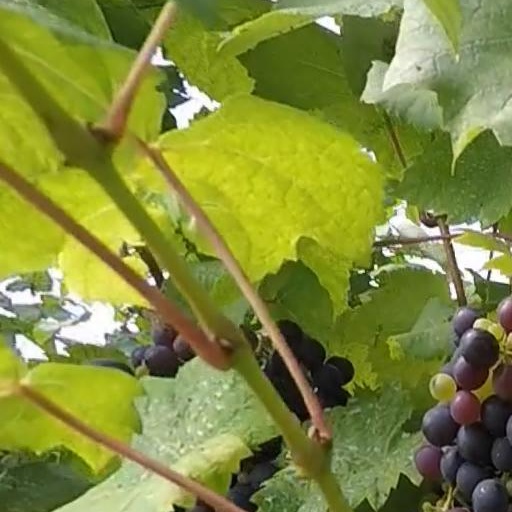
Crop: grape